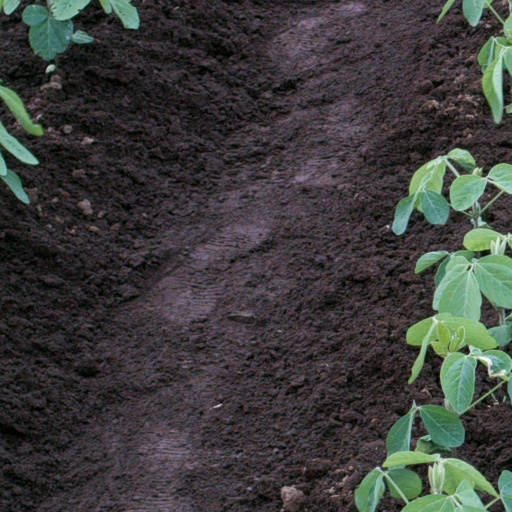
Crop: soybean